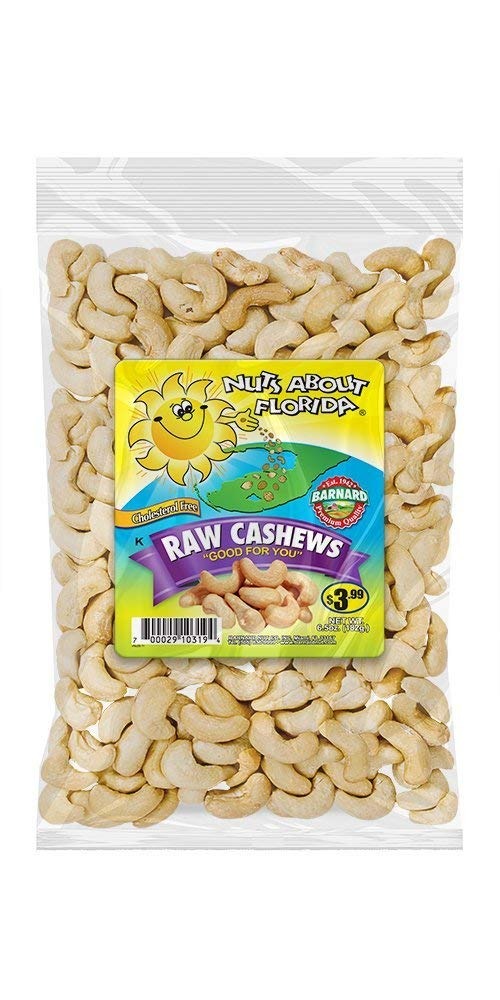
Item Name: NUTS ABOUT FLORIDA Naf Raw Cashews, 6 OZ
Bullet Point 1: Raw Cashews
Bullet Point 2: Rich In Copper
Product Description: Delicious And Nutritious, The Cashew Has Been The Center Of Attention For Generations.
Value: 6.0
Unit: Ounce

Price: 6.52